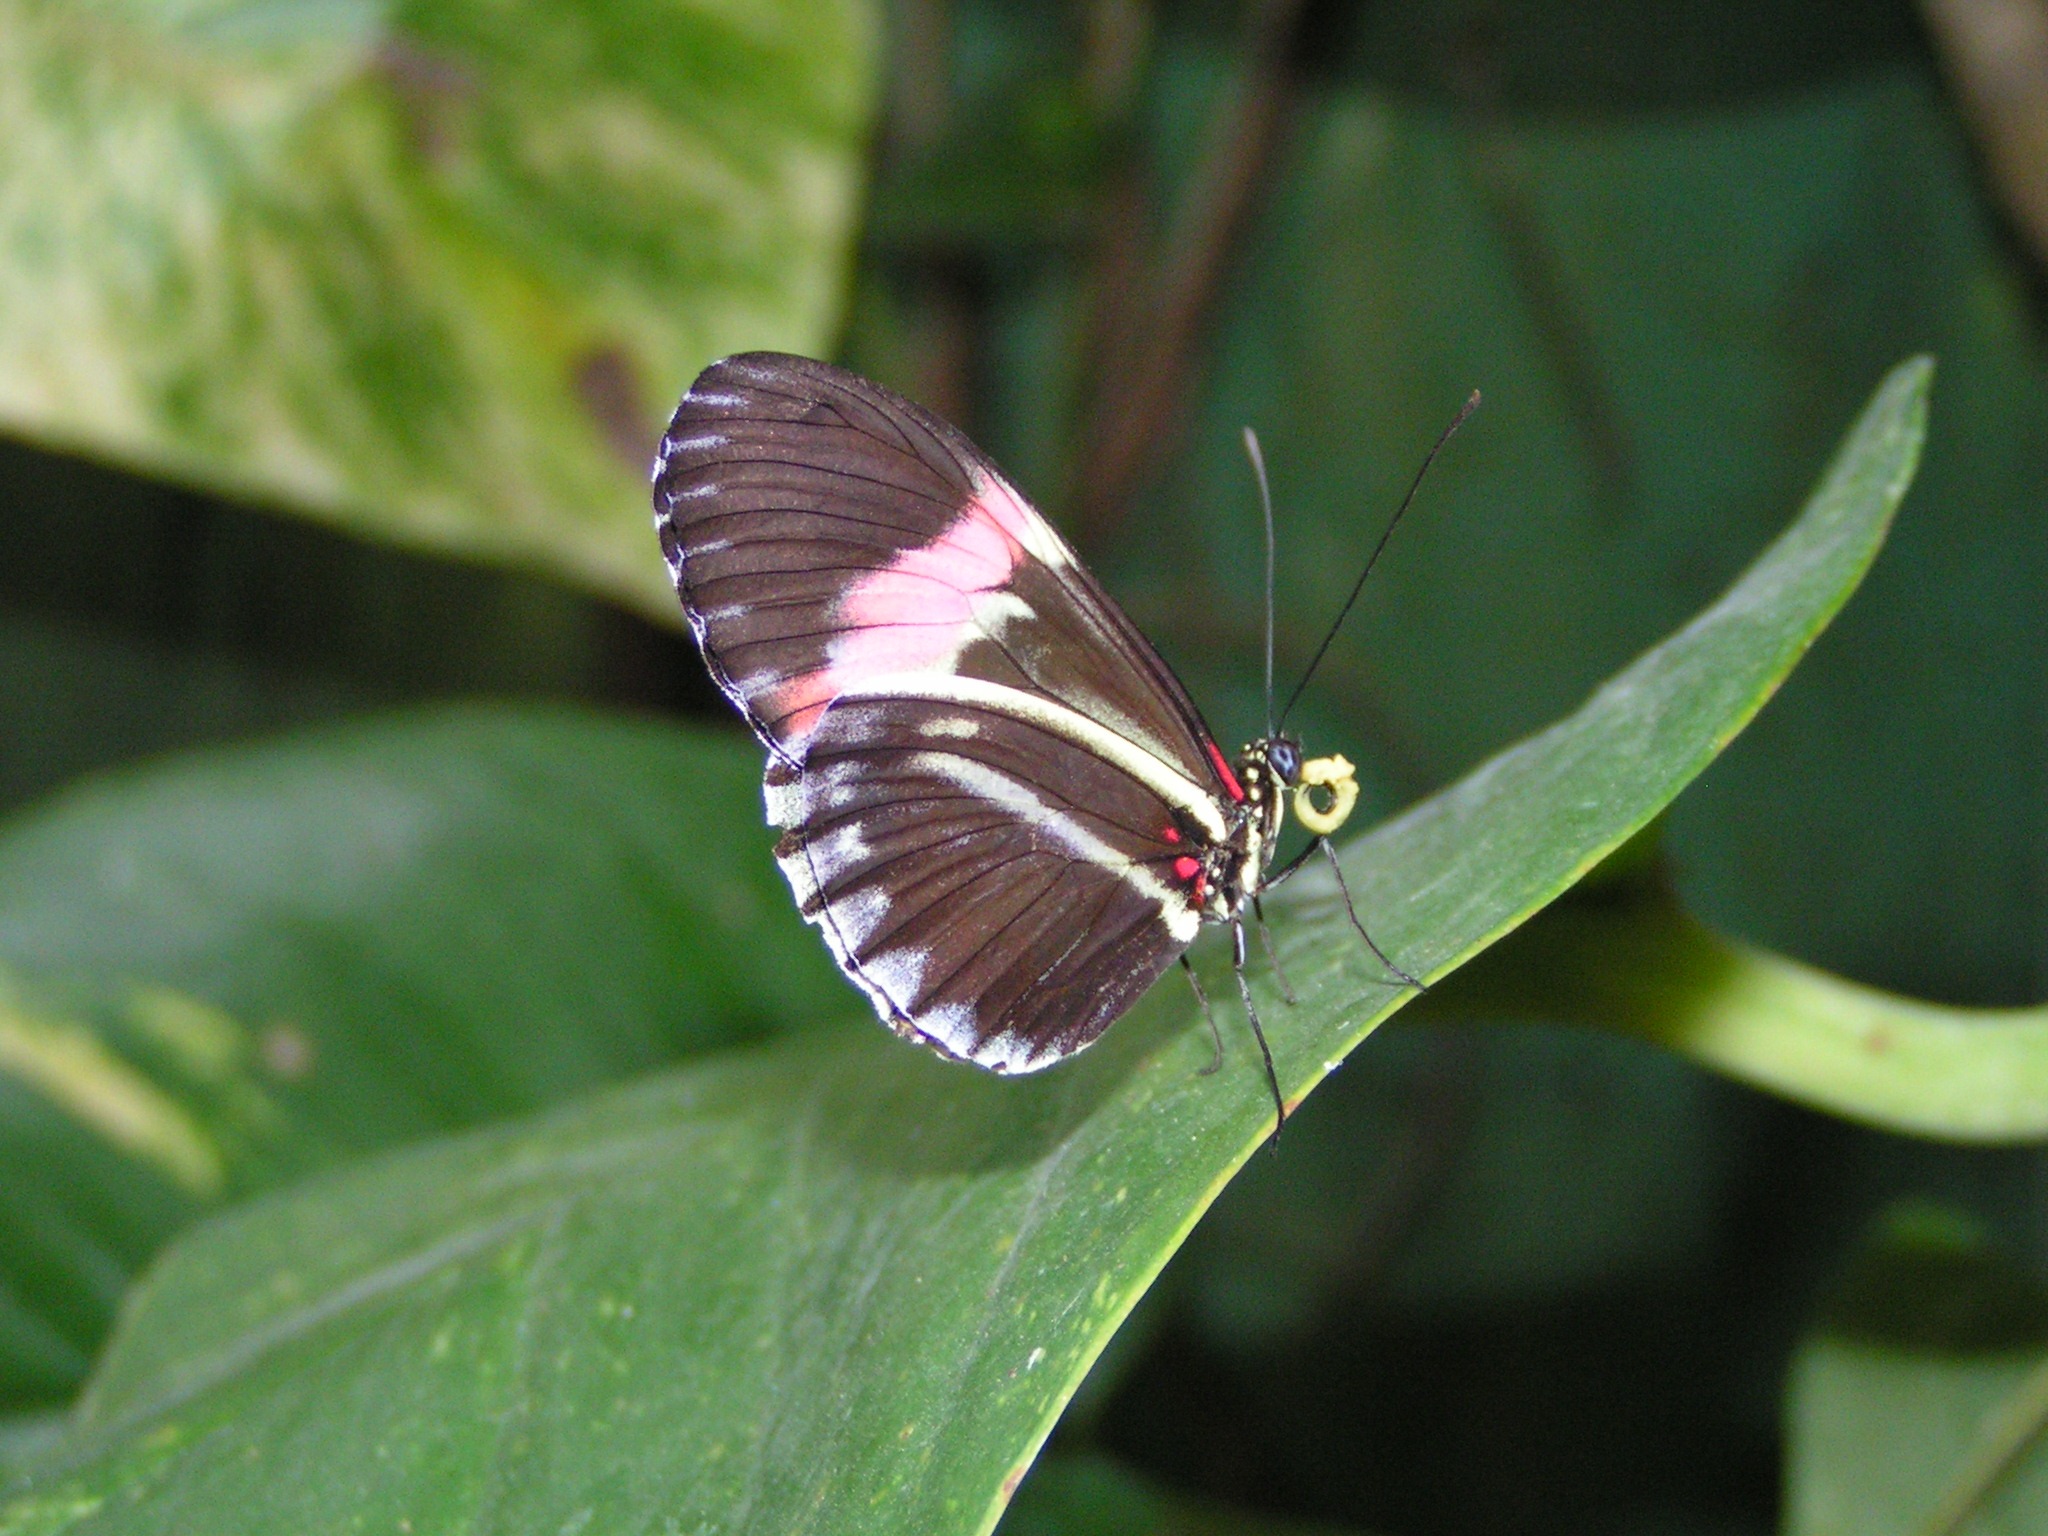
nature, wing, leaf, flower, petal, animal, wildlife, green, insect, botany, butterfly, colorful, flora, fauna, invertebrate, close up, macro photography, arthropod, pollinator, moths and butterflies, lycaenid, brush footed butterfly